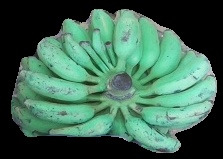
Variety: elakki-bale
Grade: grade3